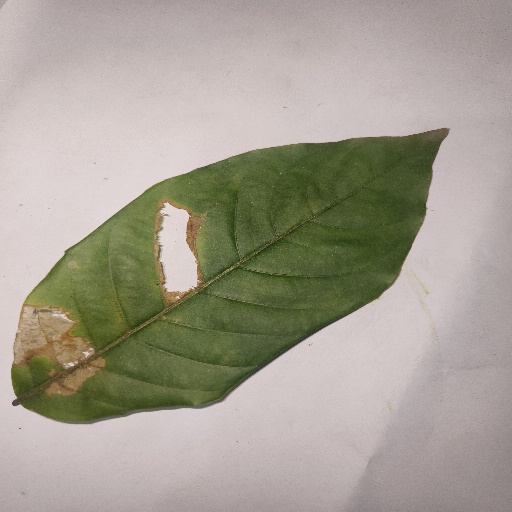
Species: HariTaki
Leaf condition: Bacterial Spot